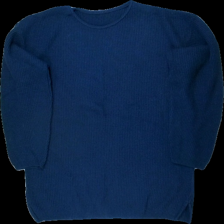
View: front
Type: Sweater
Category: Ladies
Brand: Not in the list
Colors: Blue
Material: 100% akryl
Pattern: Other
Cut: C-collar
Season: All
Damage: nopprig
Damage location: top center
Damage 2: nopprig
Damage 2 location: middle center
Damage 3: nopprig
Damage 3 location: middle center
Price range: <50
Recommended usage: Export
Description: ribb stickad sweater